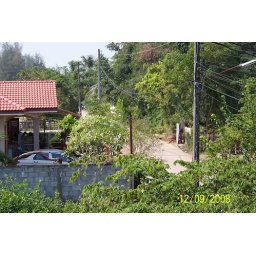
Looking up road fron 2nd floor our house in Udon